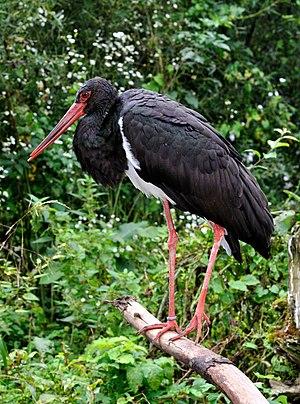
Cette liste de la faune française regroupe les espèces de Aequornithes peuplant la France métropolitaine.